CP-16

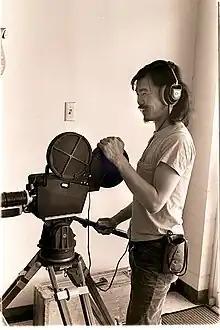
Documentary director Curtis Choy films with a CP-16.

CP 16s are still often used in small productions and in film schools. Many of these cameras were donated or sold off when news crews adopted videotape.